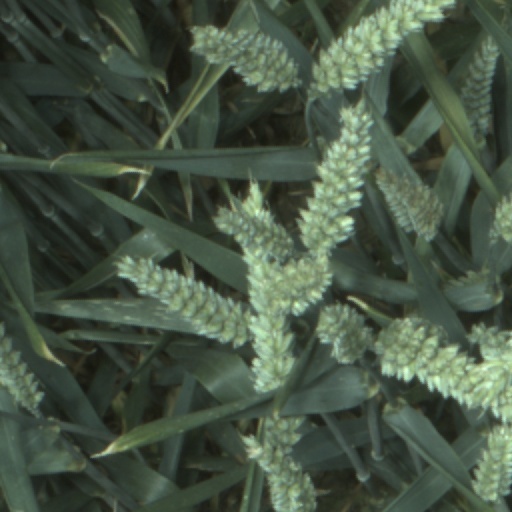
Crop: wheat